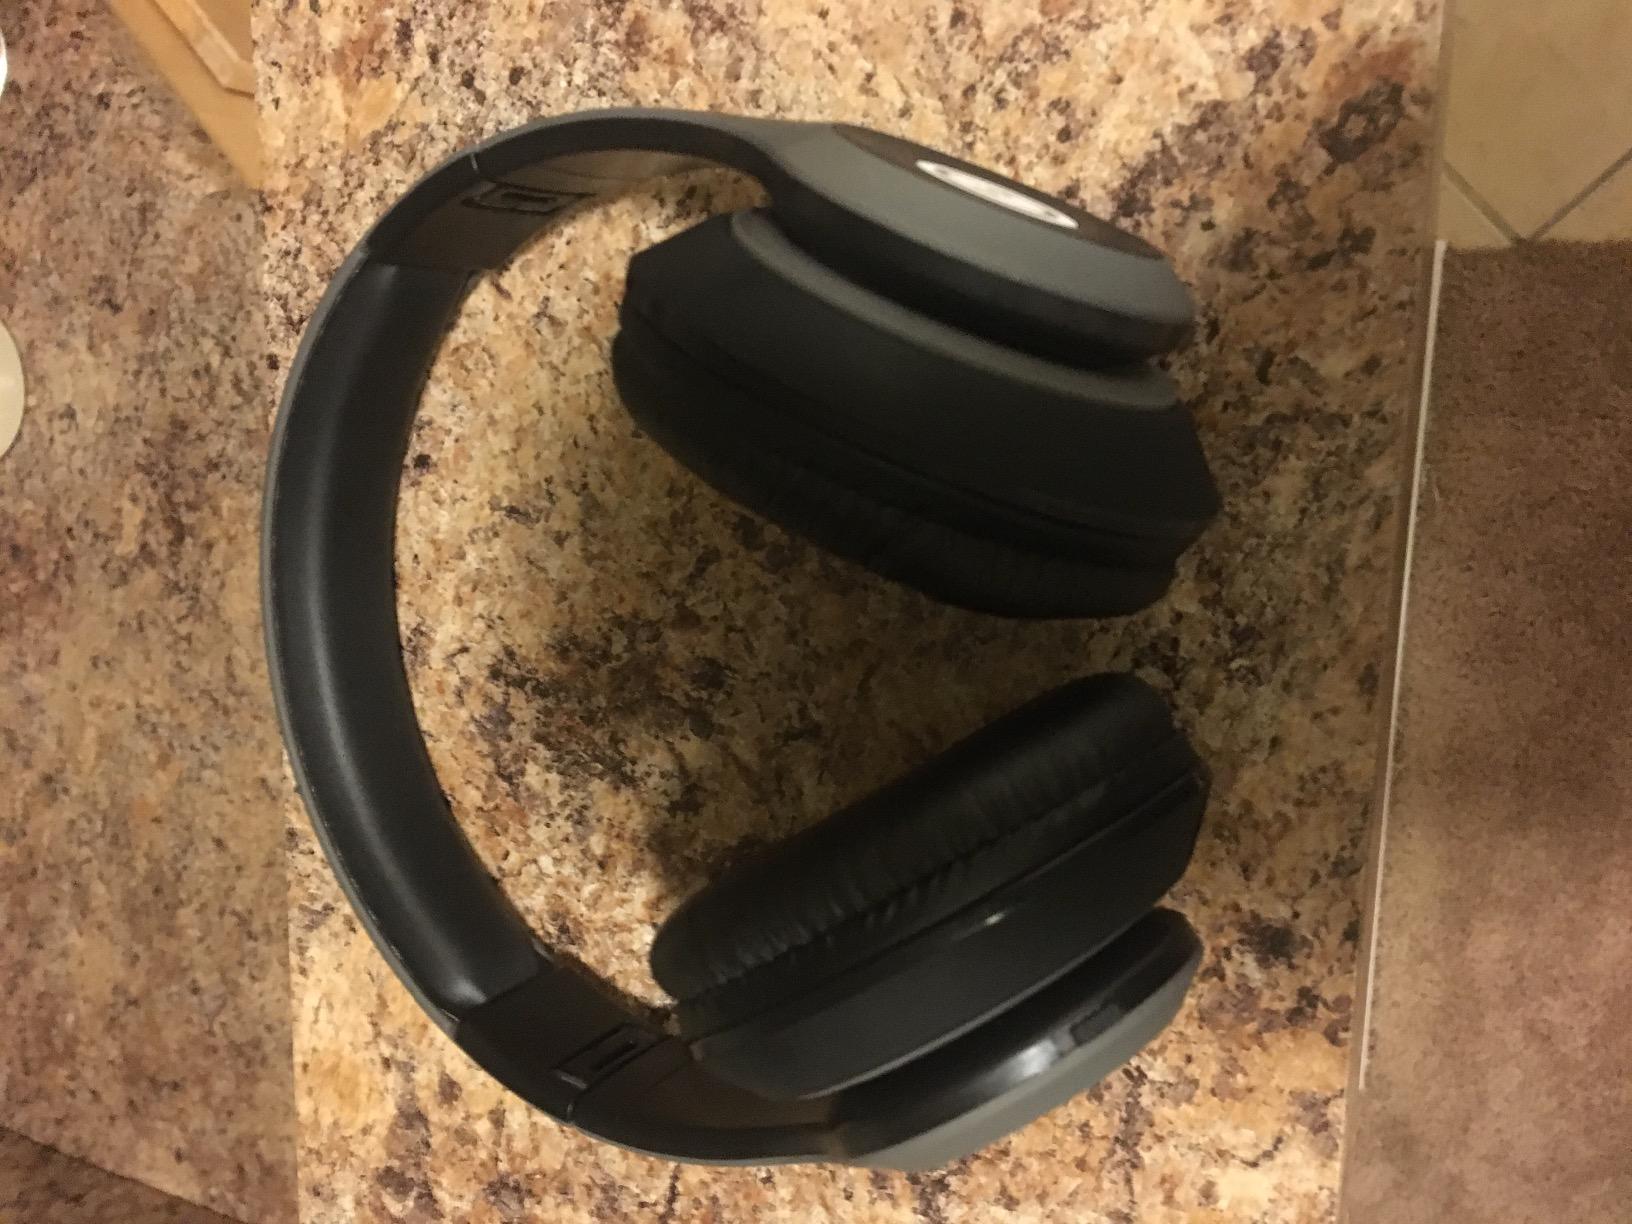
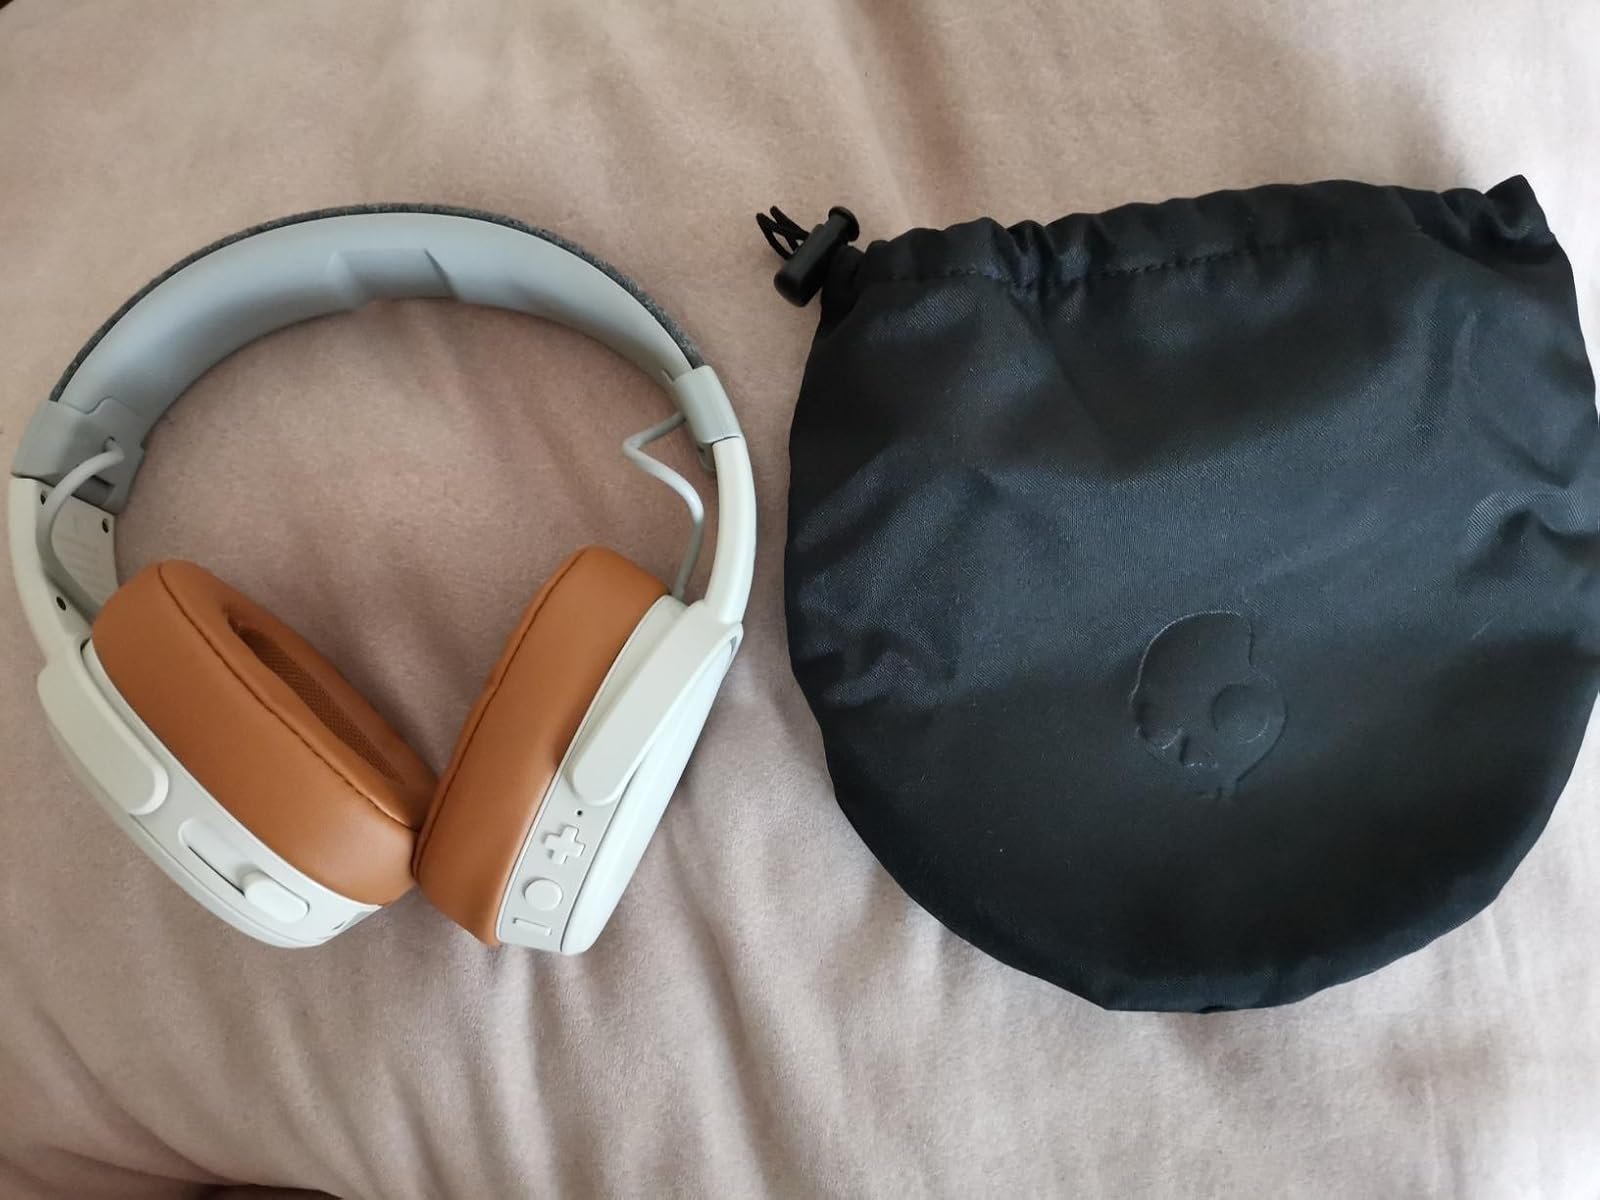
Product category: headphones
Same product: no